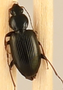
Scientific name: Agonum punctiforme
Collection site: Smithsonian Environmental Research Center NEON (SERC), plot SERC_007